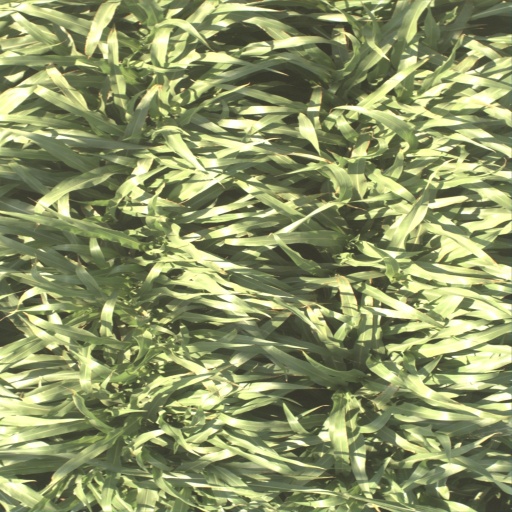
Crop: sorghum